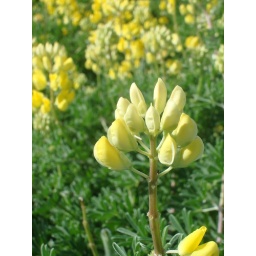
Close up of a yellow plant that grew all over the place